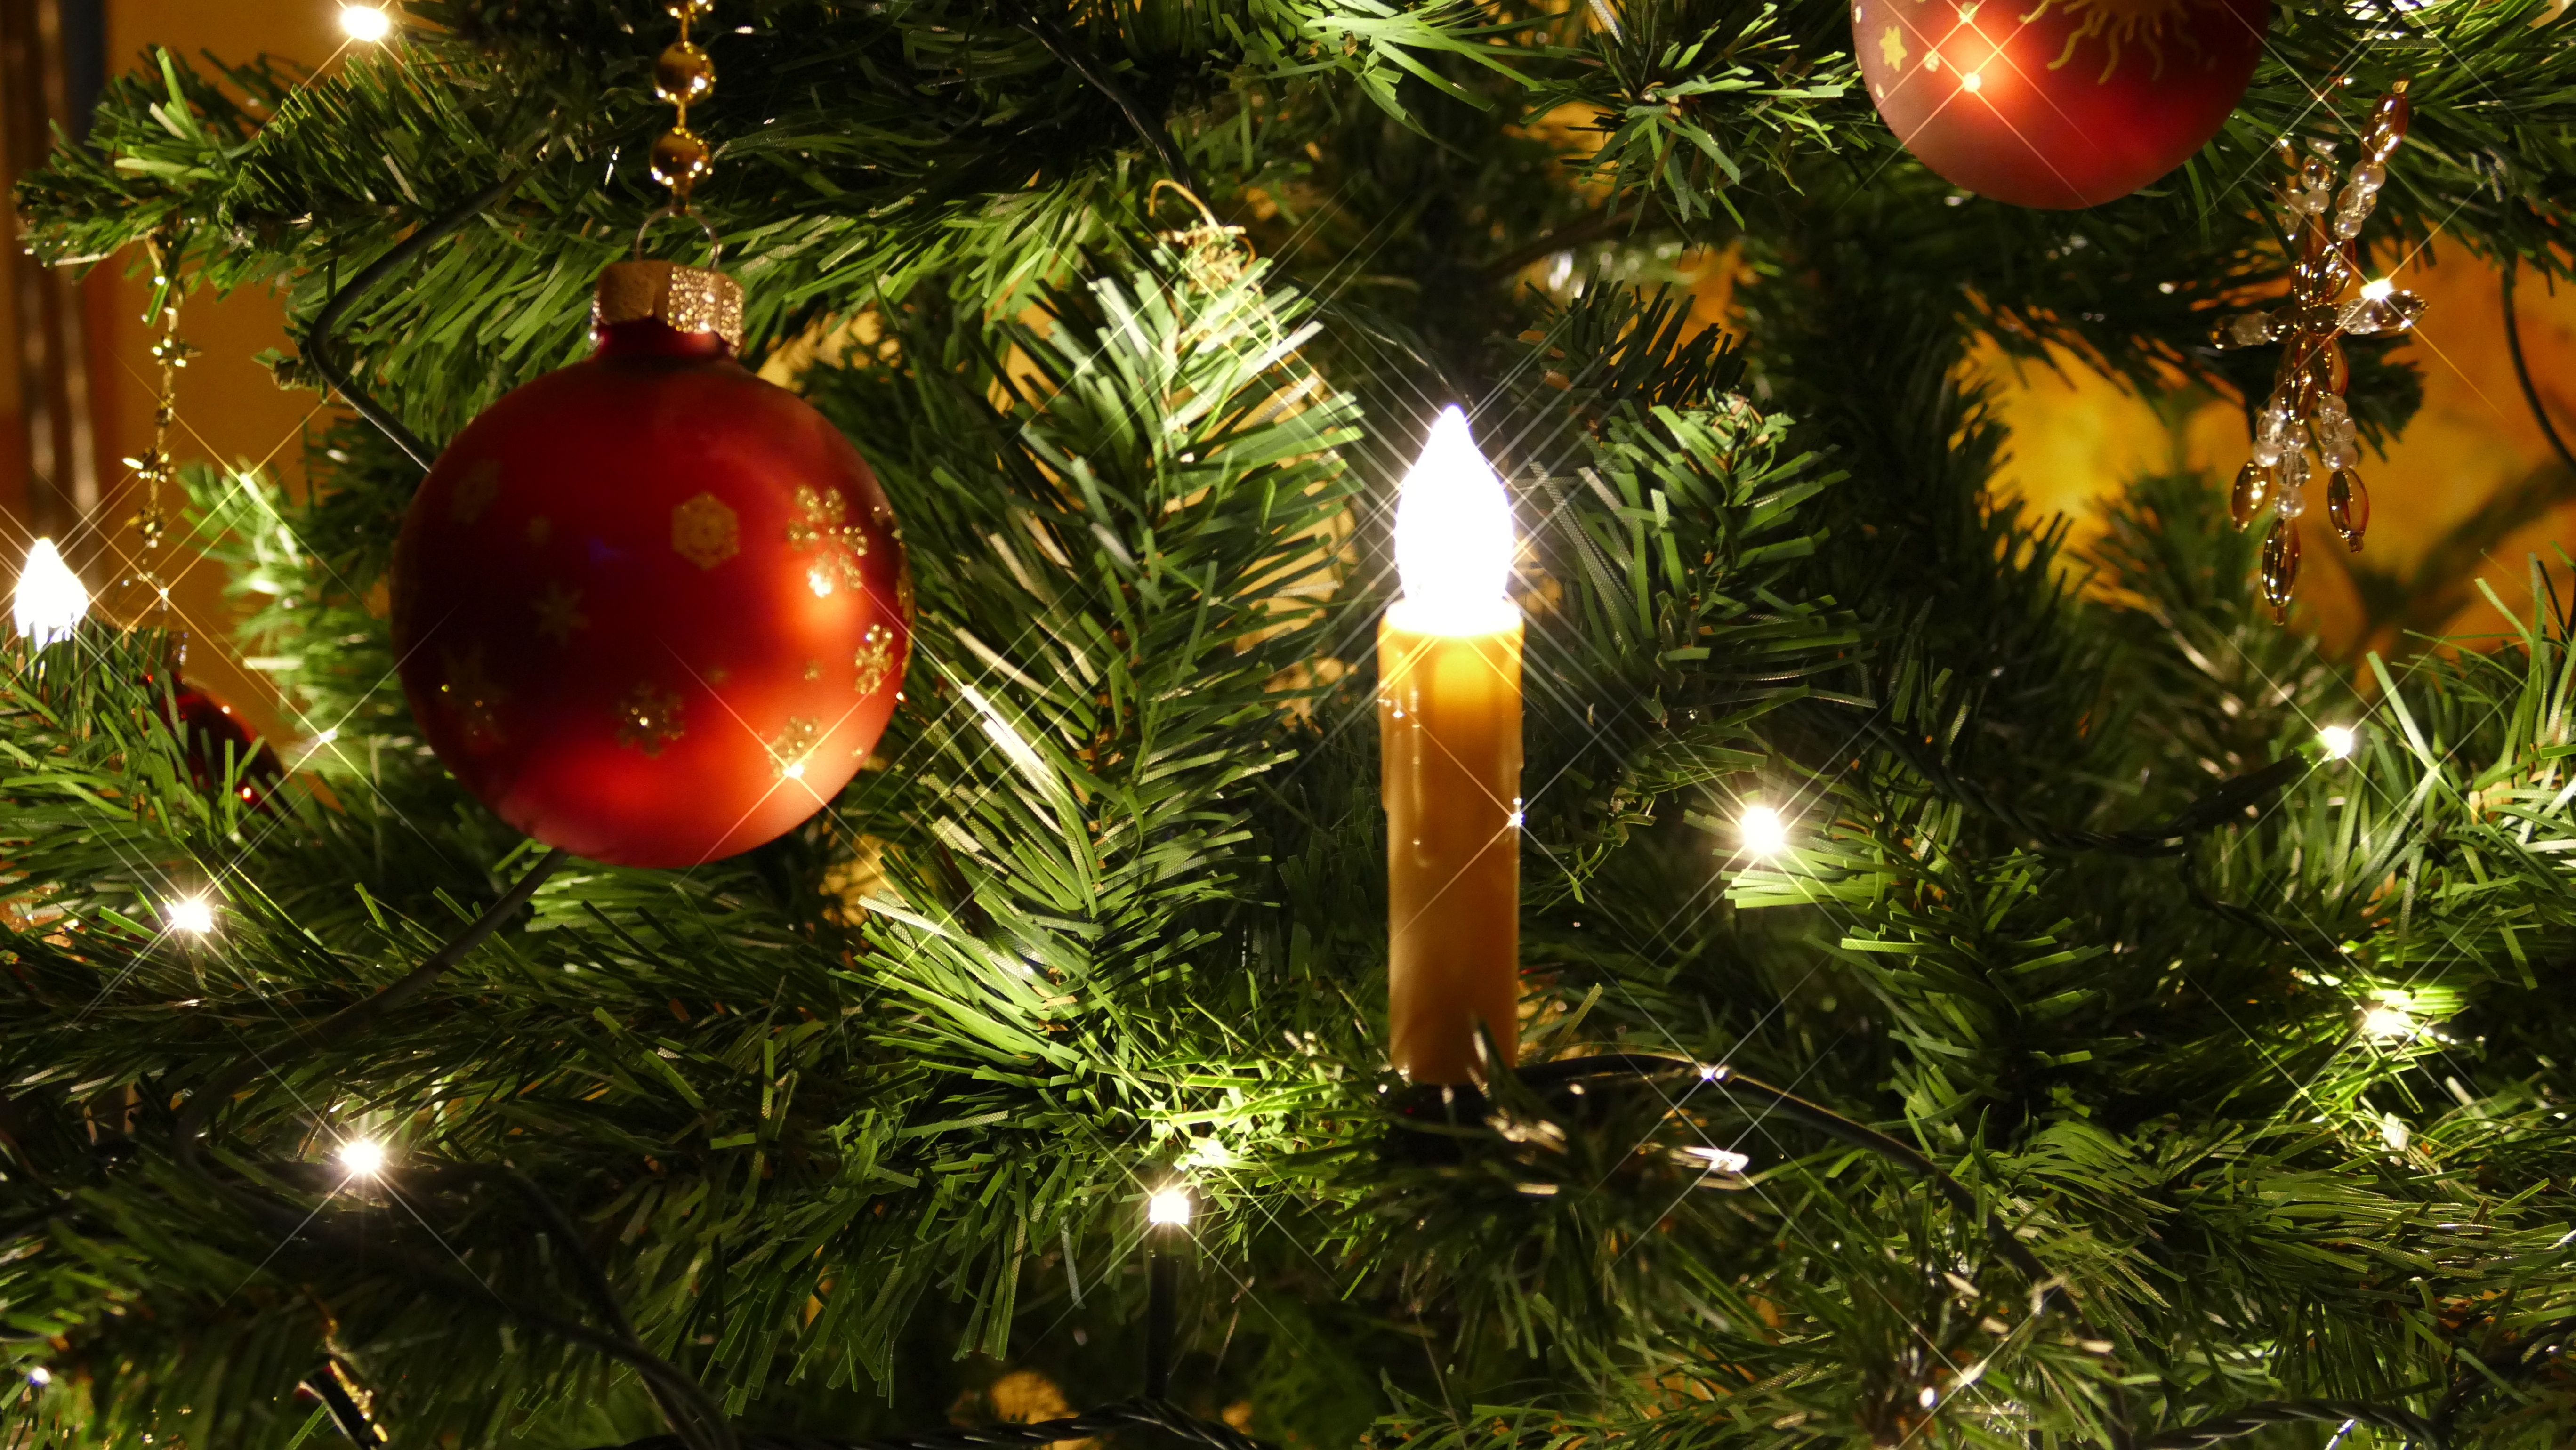
tree, branch, evergreen, holiday, christmas, fir, decor, christmas tree, christmas ornament, sparkle, conifer, christmas decoration, spruce, christmas balls, tree decorations, pine family